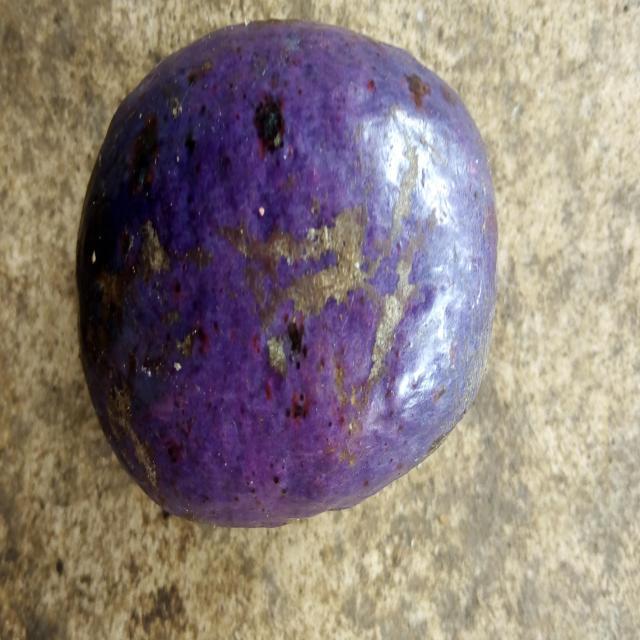
Plum grade: spotted